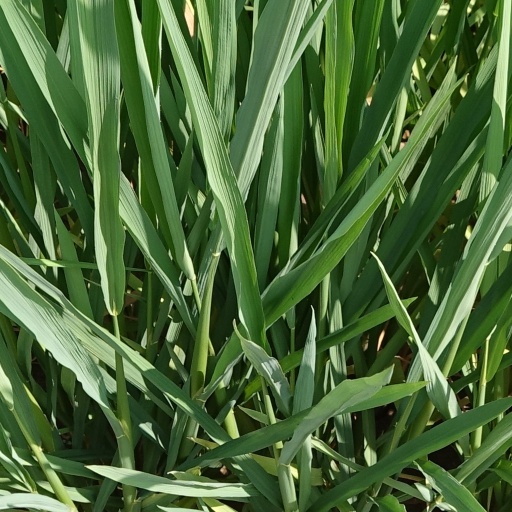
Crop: rice